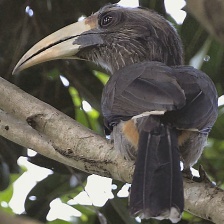
Species: MALABAR HORNBILL
Scientific name: OCYCEROS GRISEUS
ImageNet parent category: hornbill